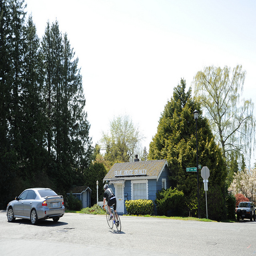
Car and bicycle traffic in a small mountain town
A guy riding a bike following a car.
A person is riding a bike behind a car.
A cyclist riding past a parked car and small house on a street.
A man riding a bike in front of a small blue house.